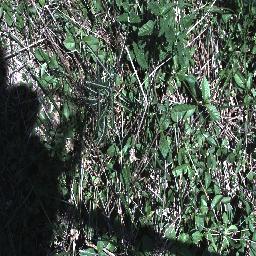
Label: parkinsonia